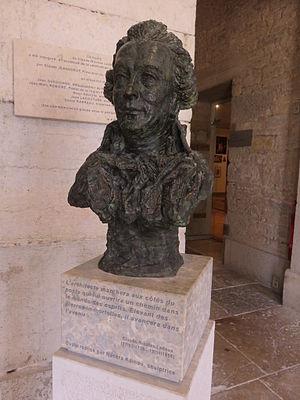
Buste de Claude-Nicolas Ledoux par Nacéra Kainou (2007), exposé dans la maison du directeur de la Saline royale d'Arc-et-Senans, dans le Jura.
La cité idéale de Chaux est un important projet de cité idéale et de socialisme utopique du XVIIIᵉ siècle de l'architecte Claude-Nicolas Ledoux. Surnommé « l'architecte des Lumières », il est un des principaux précurseurs de l'utopisme. Il a réalisé la partie industrielle de son projet avec la saline royale d'Arc-et-Senans, près de la forêt de Chaux, dans le Doubs en Franche-Comté, classée au Patrimoine mondial de l'humanité en 1982. La partie non réalisée de son étude est exposée au musée Claude-Nicolas Ledoux d'Arc-et-Senans et est détaillée dans son œuvre littéraire.
Nacèra Kaïnou est une artiste peintre et sculptrice française, née en 1963.